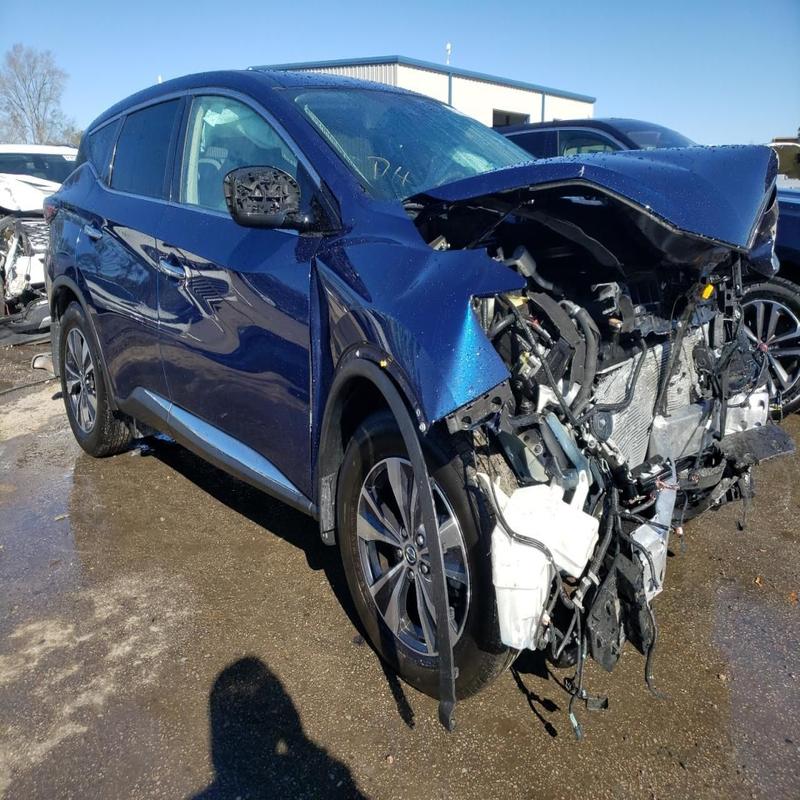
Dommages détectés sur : pare-choc avant, feu avant droit, capot, aile avant droite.
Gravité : majeur